Iron Man 3

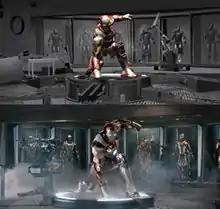
Previsualization of the Mark 42 armor (top) and the completed shot (bottom)

Chris Townsend served as visual effects supervisor for the film, which featured over 2,000 visual effects shots and was worked on by 17 studios, including Weta Digital, Digital Domain, Scanline VFX, Trixter, Framestore, Luma Pictures, Fuel VFX, Cantina Creative, Cinesite, The Embassy Visual Effects, Lola Visual Effects, Capital T, Prologue and Rise FX. Townsend said that from January 2013 through the end of filming in April, the collective crew had one day of downtime, otherwise working seven days a week and 14 to 18 hours a day.